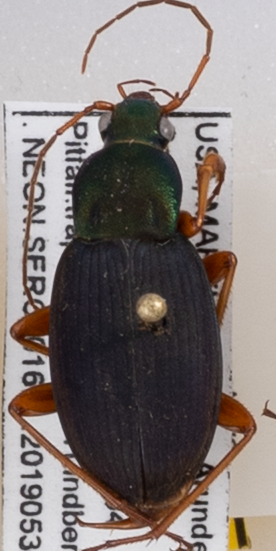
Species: Chlaenius aestivus
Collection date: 2019-05-30
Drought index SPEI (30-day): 1.13
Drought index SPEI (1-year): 2.09
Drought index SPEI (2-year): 1.69